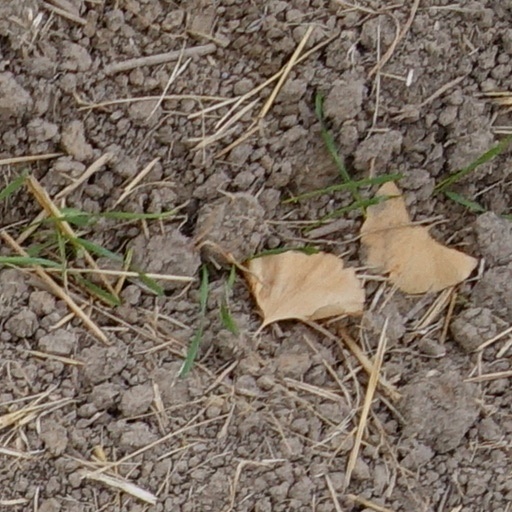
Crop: wheat